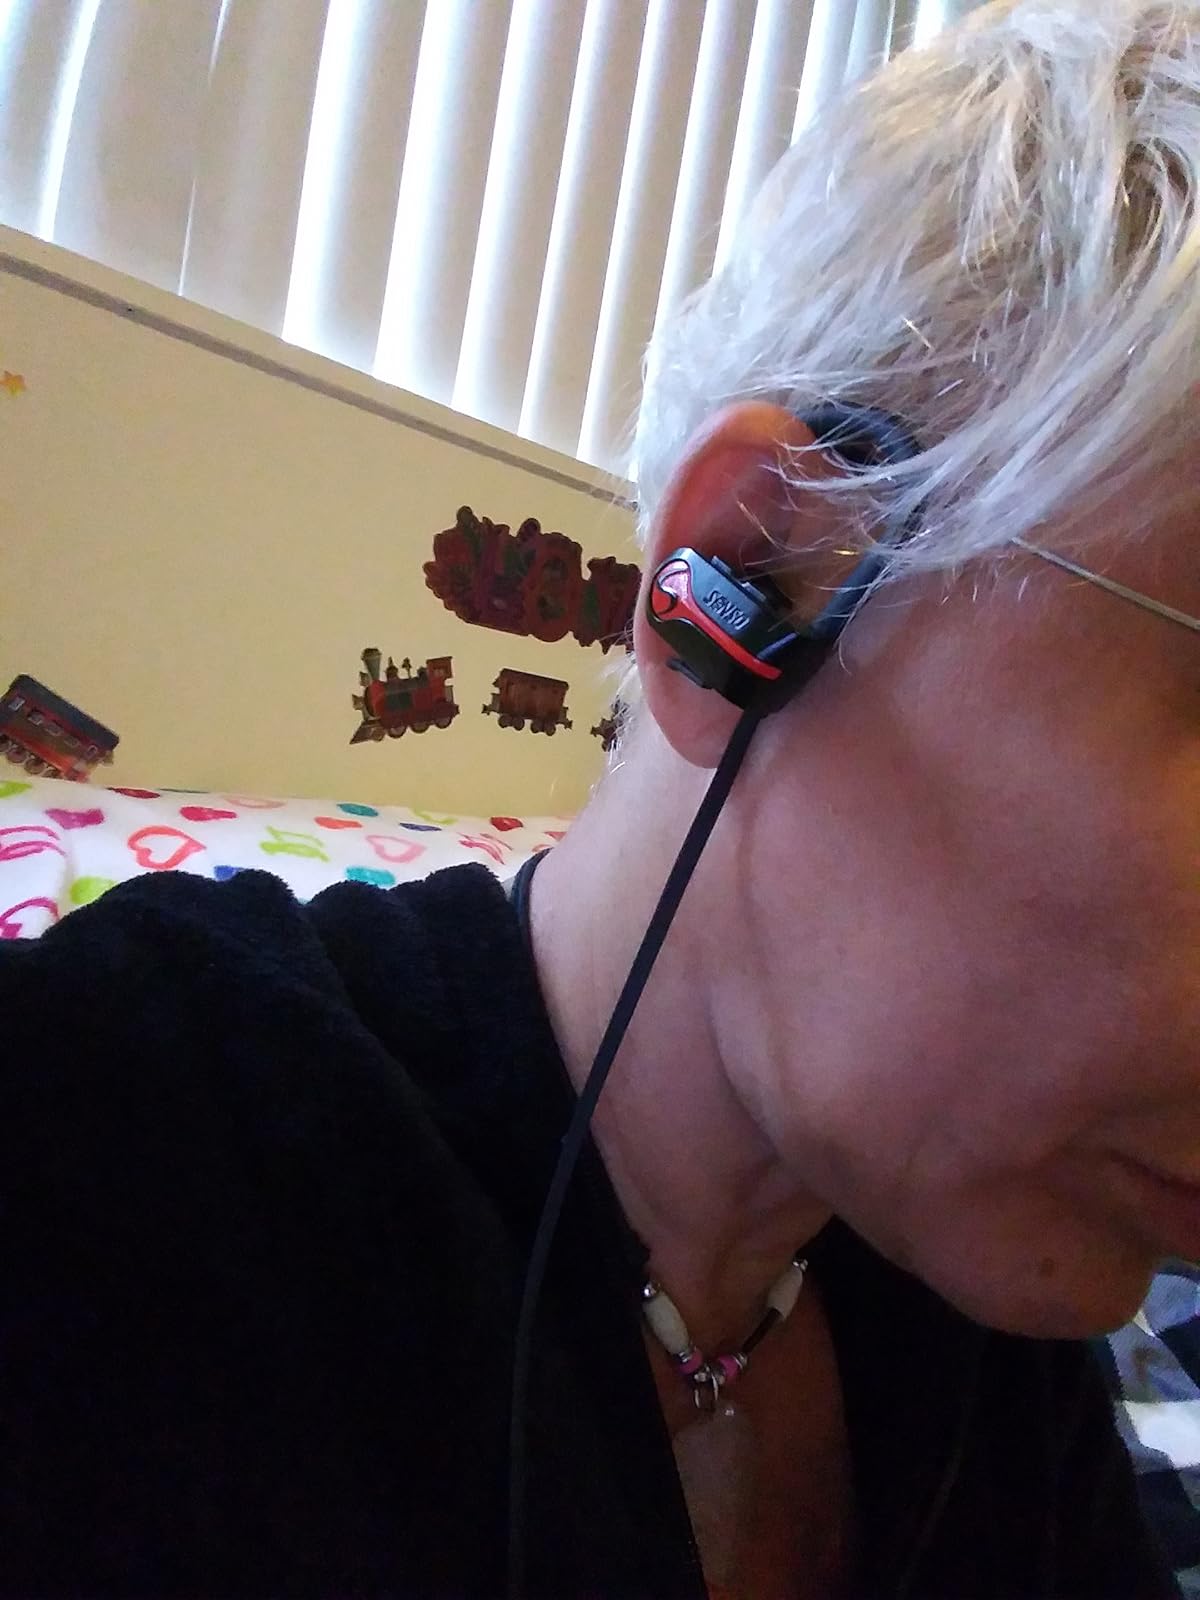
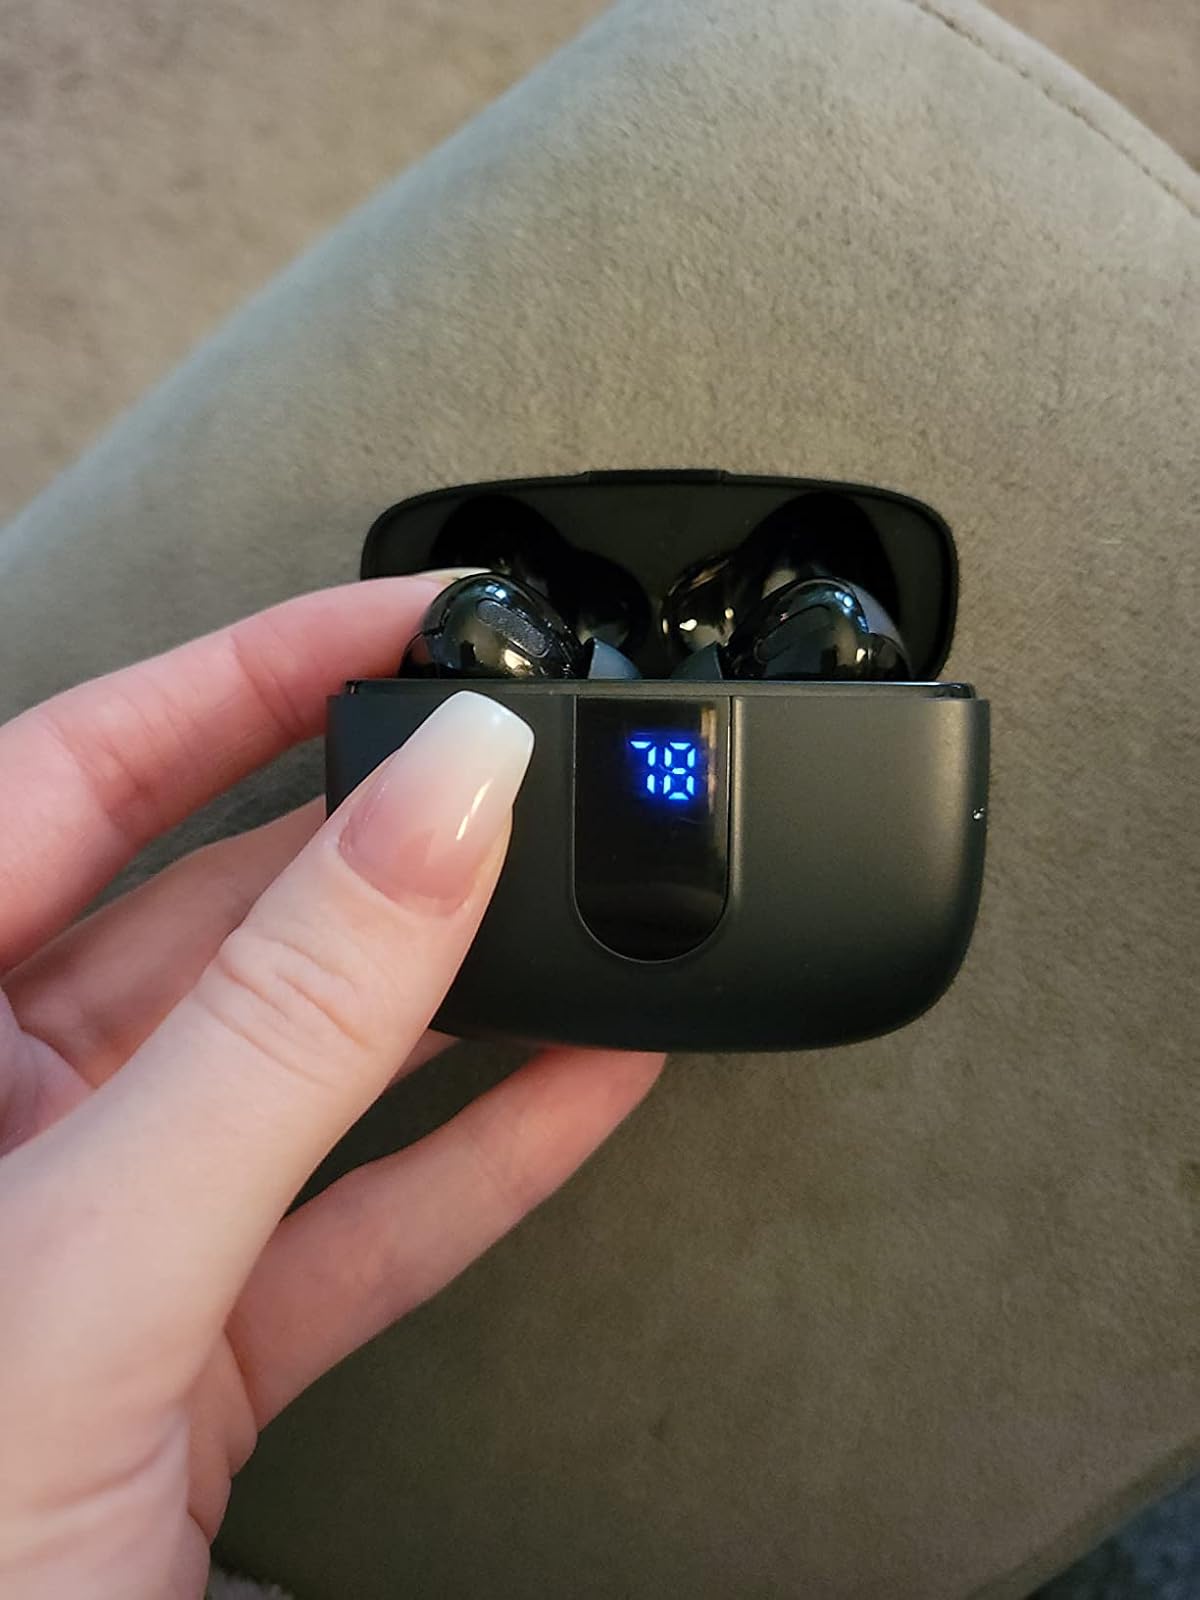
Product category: earbuds
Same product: no